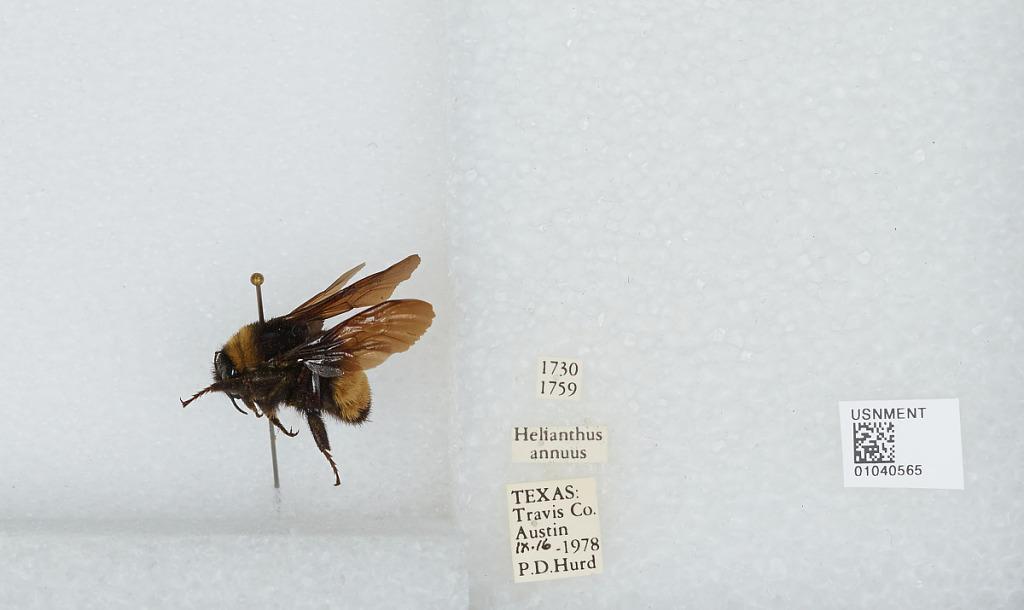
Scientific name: Bombus (Fervidobombus) pensylvanicus pensylvanicus (De Geer)
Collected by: P. Hurd
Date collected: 1978-9-16
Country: United States
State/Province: Texas
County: Travis
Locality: Austin